Sky position (RA, Dec in degrees): 189.604, -1.439
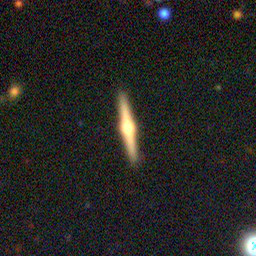
Galaxy morphology: Edge-on Galaxies with Bulge